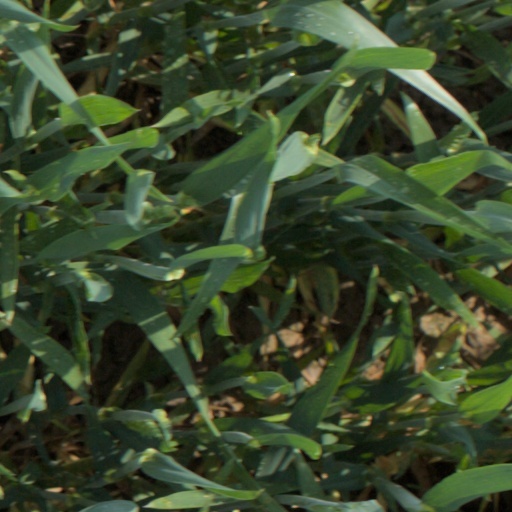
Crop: wheat